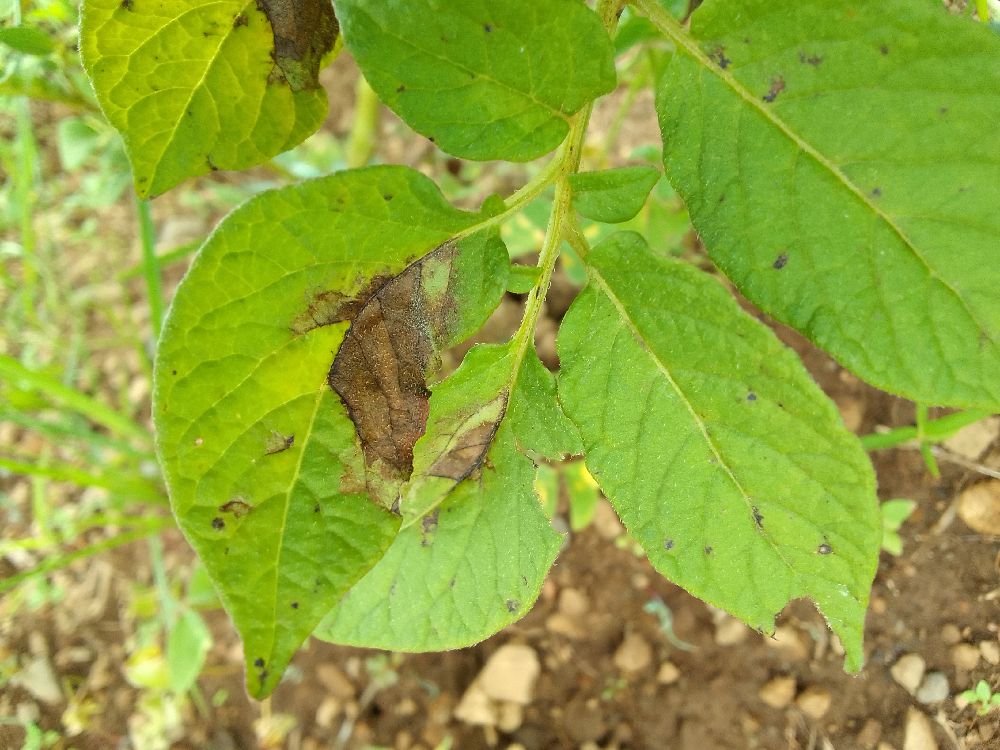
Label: Late blight